J. F. Kennedy Memorial, Birmingham

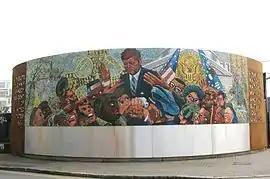
The completed recreation, February 2013 (Former Birmingham mayor Nangle visible bottom right)

The J. F. Kennedy Memorial in Birmingham, England, is a memorial mosaic mural to John F. Kennedy, by Kenneth Budd.